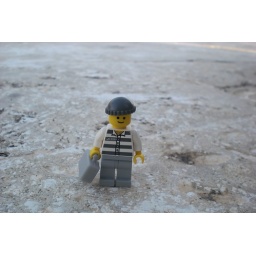
Lil Joe on the floor of the bar at the Hilton's private golf course in Ponce, Puerto Rico